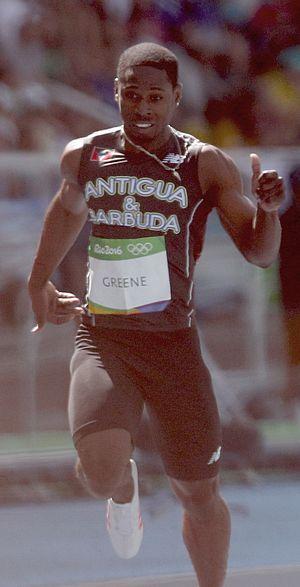
Cejhae Colin Greene est un athlète antiguais, spécialiste du sprint.